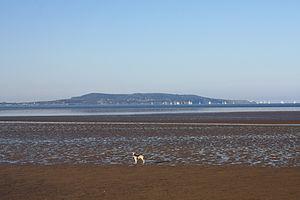
Blackrock est une ville du comté de Dún Laoghaire-Rathdown en République d'Irlande ; elle fait partie du Grand Dublin.